Grey Gardens (musical)

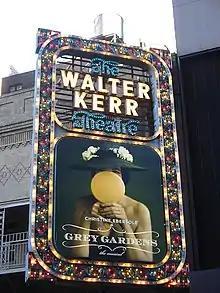
Marquee for the original Broadway production at The Walter Kerr Theatre in 2006

The show opened, with revisions, on Broadway on November 2, 2006, at the Walter Kerr Theatre and closed on July 29, 2007, after 307 performances and 33 previews. The production was nominated for 10 Tony Awards in 2007, winning three, including awards for both Ebersole and Wilson in leading and featured actress categories, respectively.